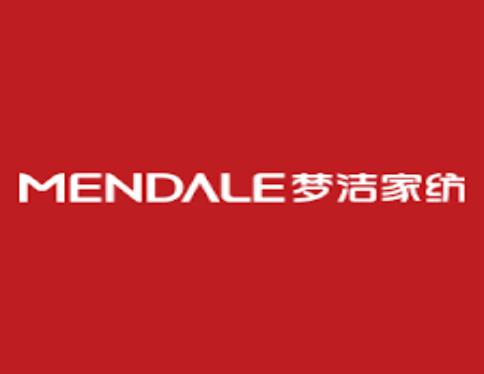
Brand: meng jie-2
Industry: Necessities